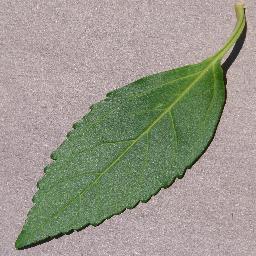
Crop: cherry
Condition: (including_sour)_healthy